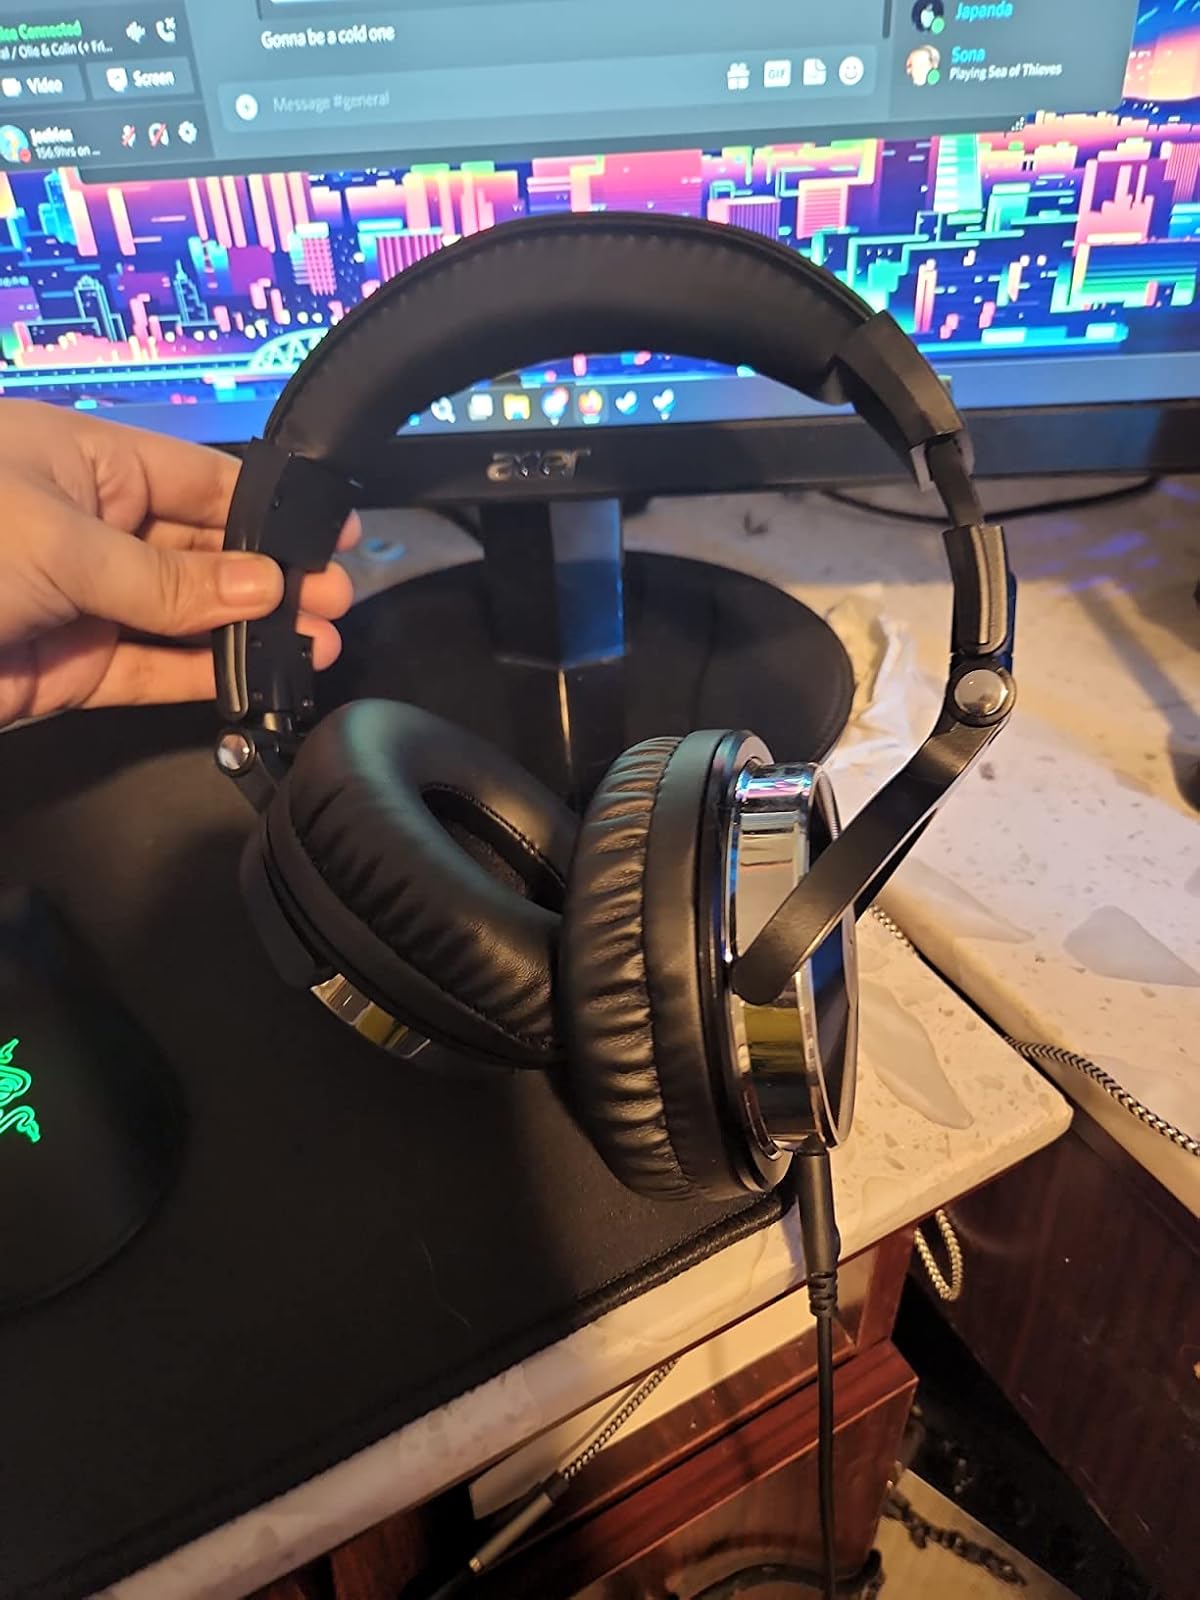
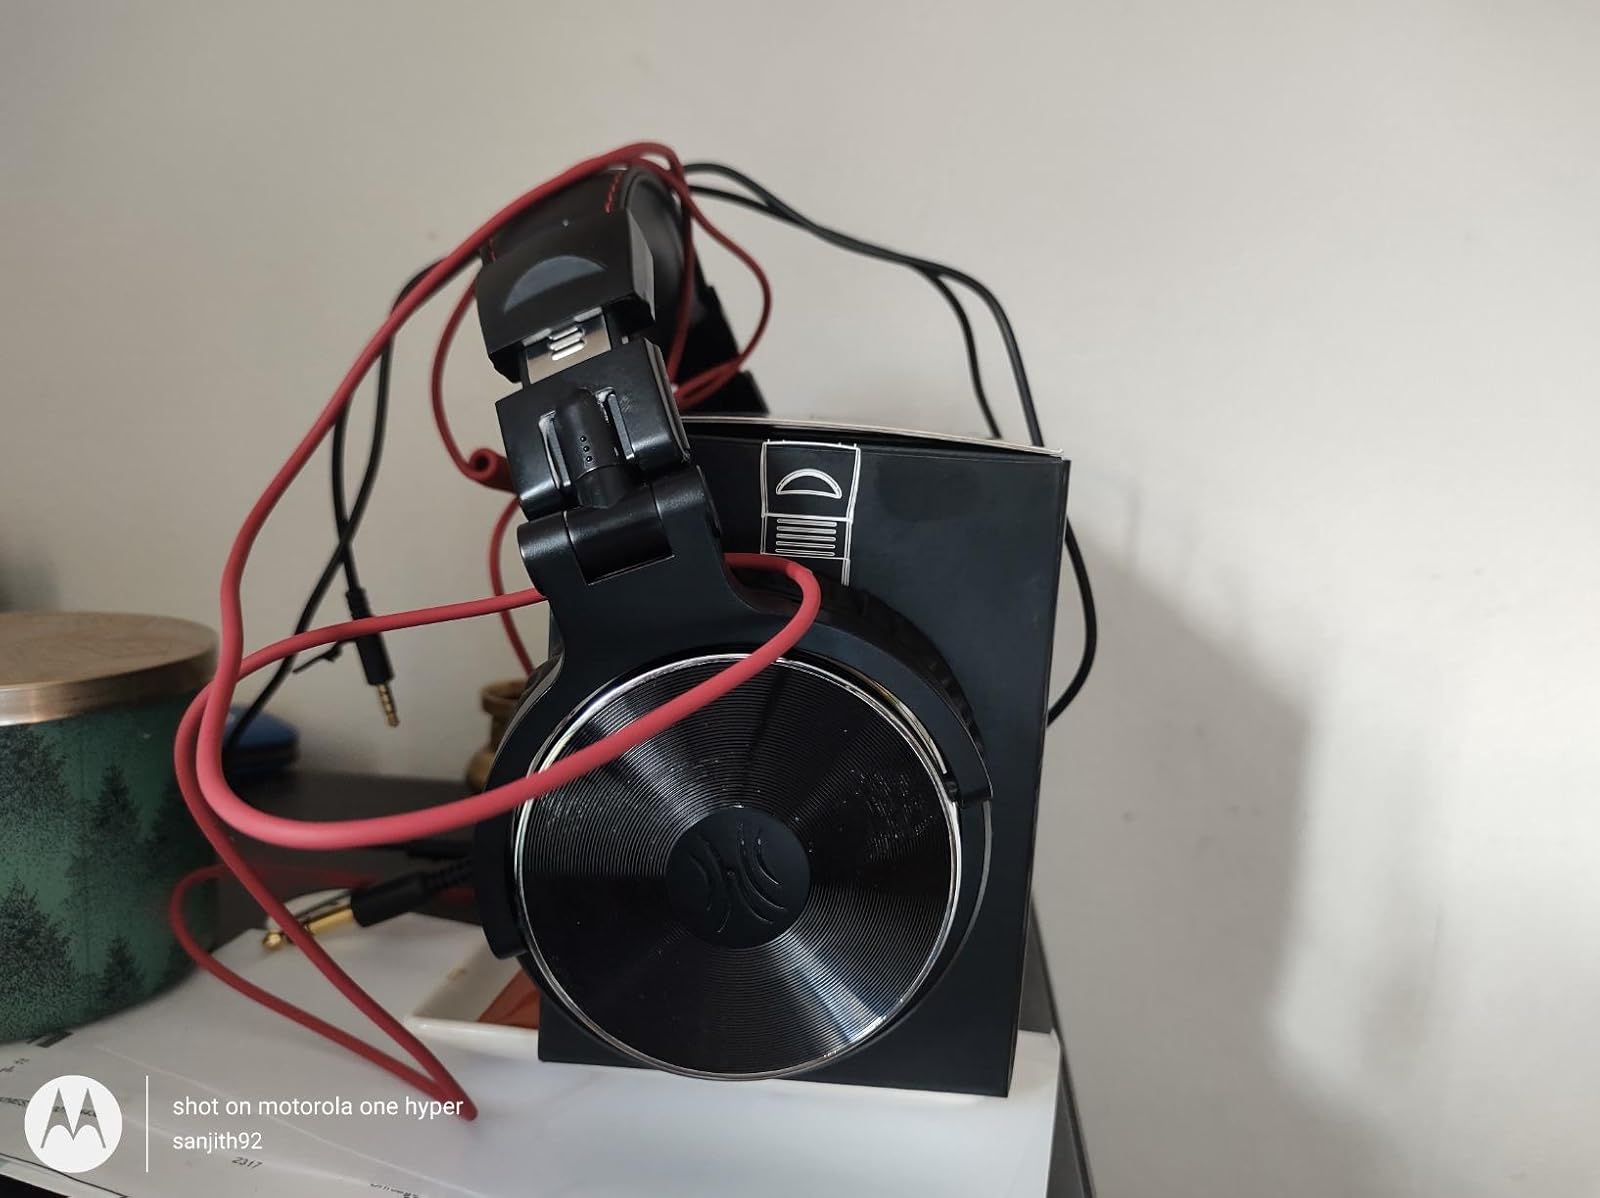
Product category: headphones
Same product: yes